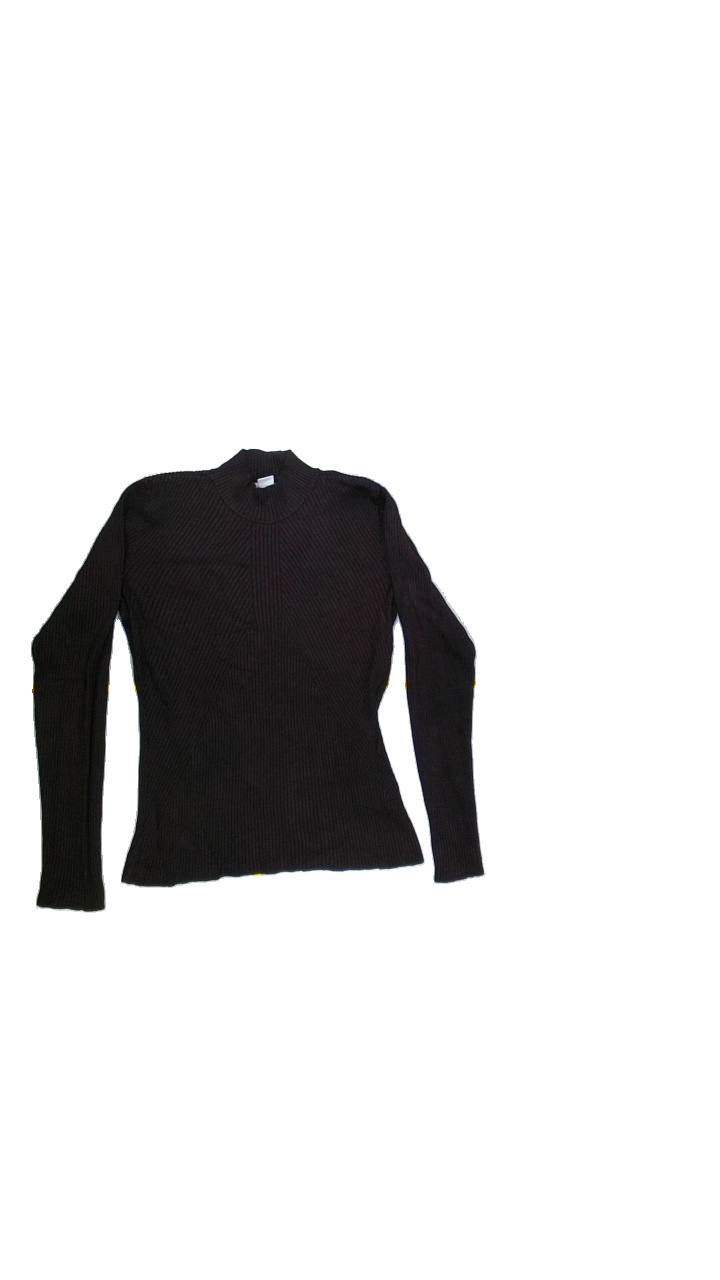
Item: Shirt (Ladies)
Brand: H&m
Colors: Red
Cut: Regular, Turtle neck
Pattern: Plain
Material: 76%viscose 24%polyamide
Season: All
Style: No trend
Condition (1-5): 3
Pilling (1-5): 3
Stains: No
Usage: Export
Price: <50